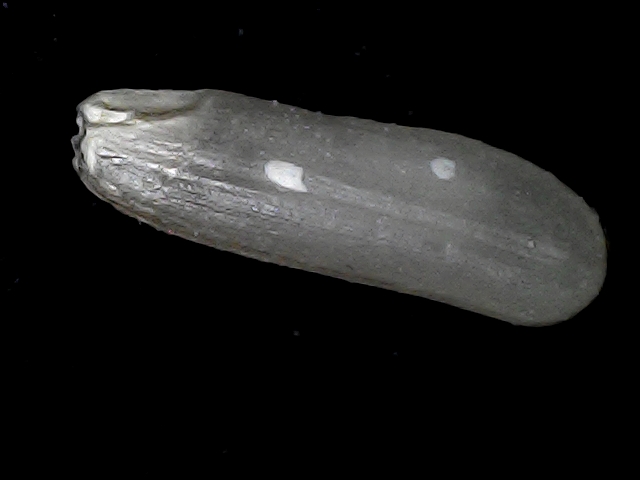
Rice variety: BD75